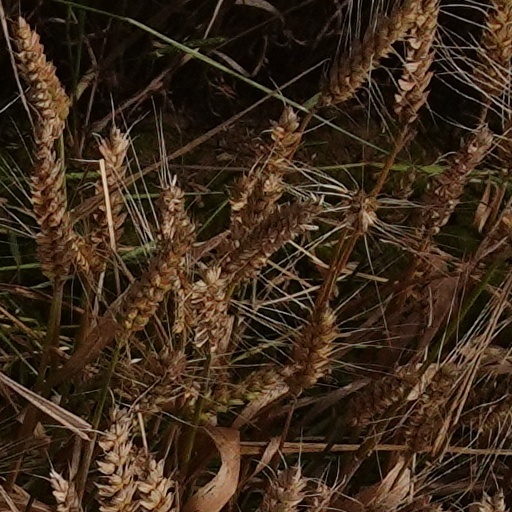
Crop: wheat